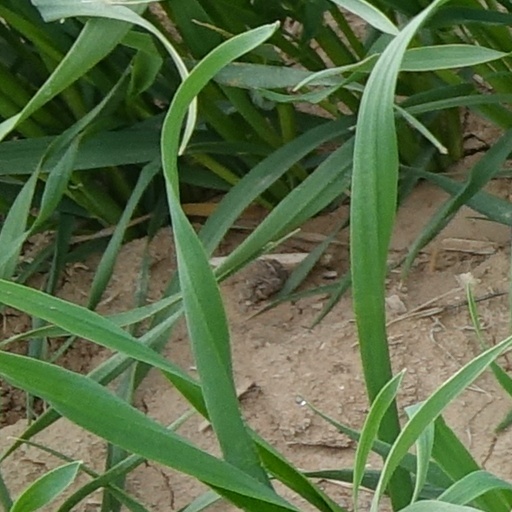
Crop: wheat